Robert Gillespie Reid

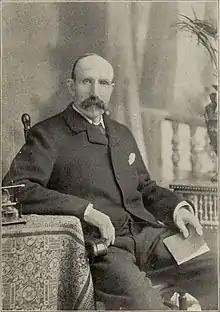
R. G. Reid

Sir Robert Gillespie Reid (12 October 1842 – 3 June 1908) was a Scottish railway contractor most famous for building large railway bridges in Canada and the United States. Founder of Reid Newfoundland Company, from 1889 until his death, he built, owned, and operated the Newfoundland Railway.